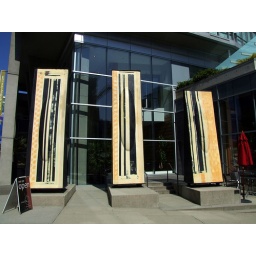
2002 work in polyurethane. From the street side they appear yellow, from inside the building they appear blue.